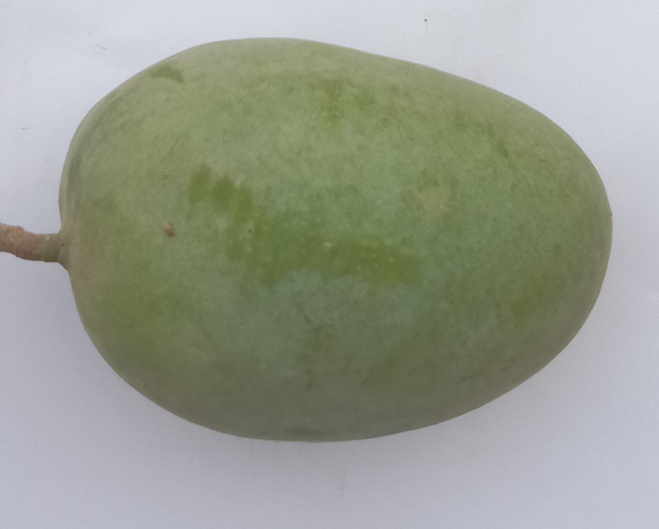
Mango variety: Langra